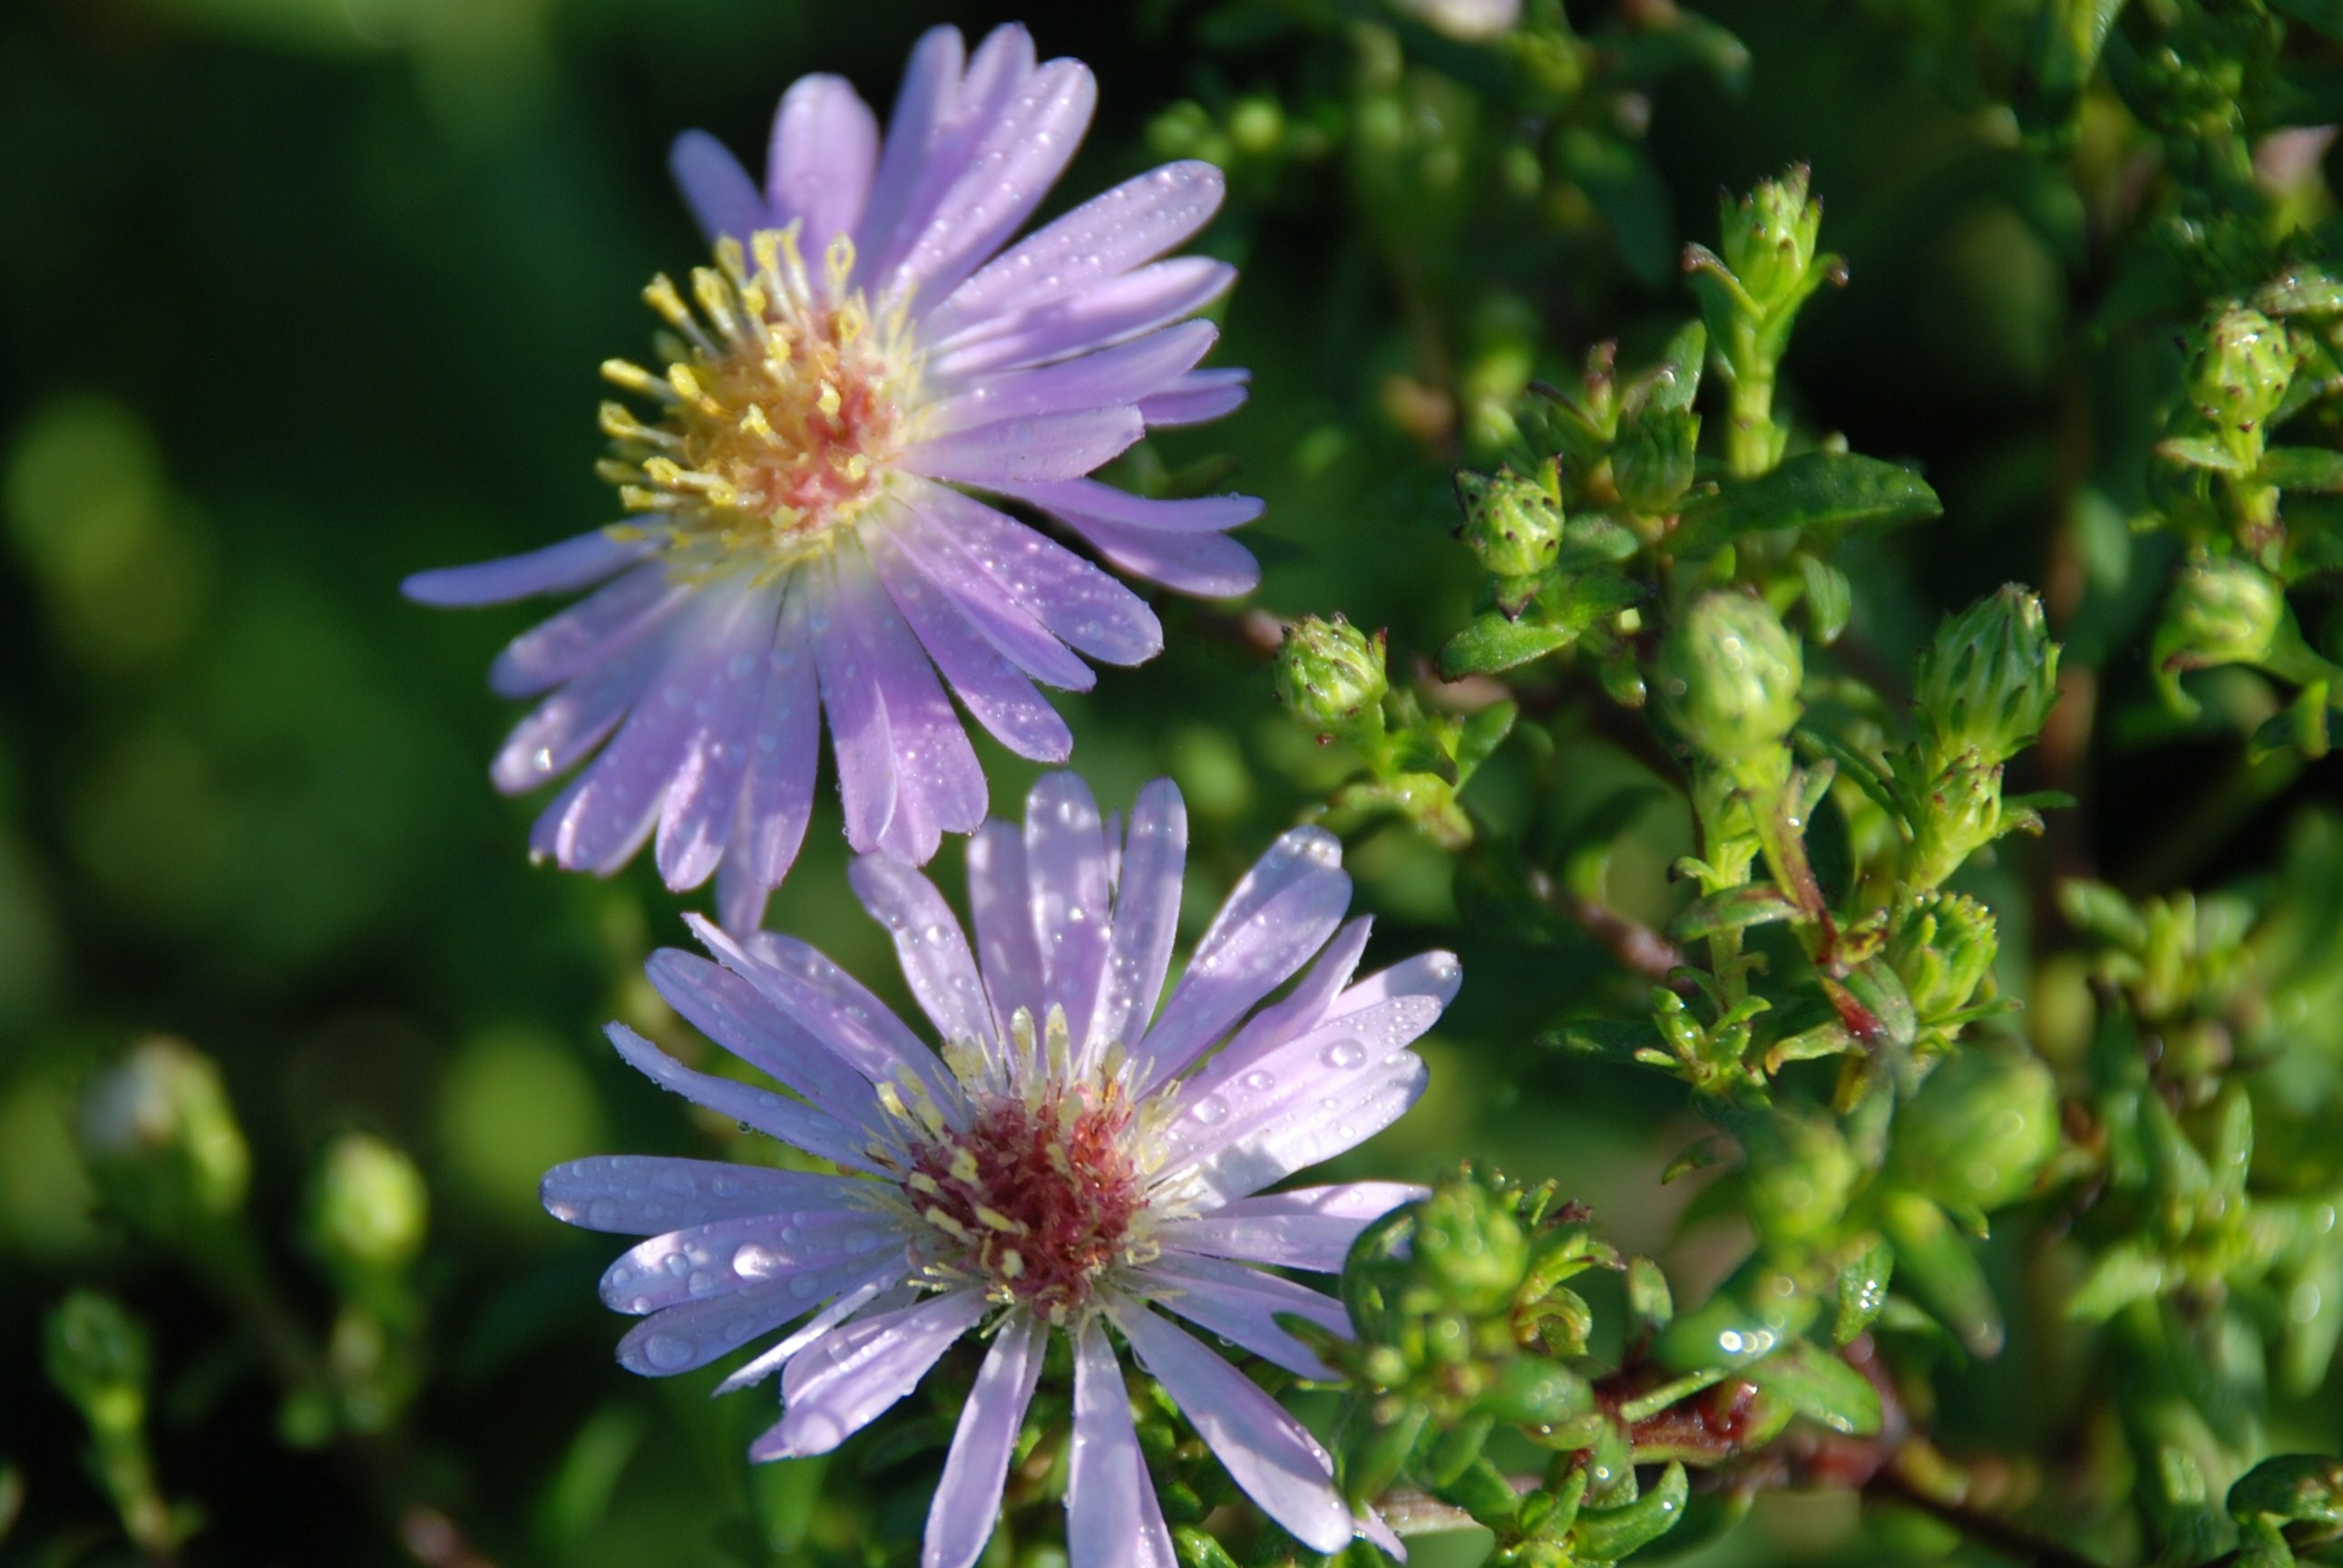
water, nature, forest, blossom, drop, plant, white, leaf, flower, petal, bouquet, food, green, herb, produce, botany, flora, wildflower, aster, lilac, anemones, macro photography, flowering plant, daisy family, land plant